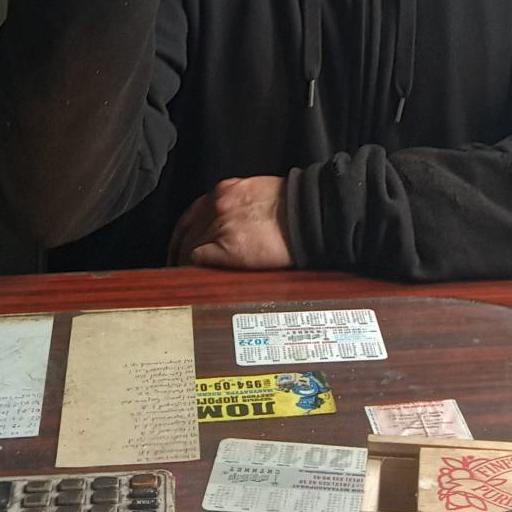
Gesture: no_gesture